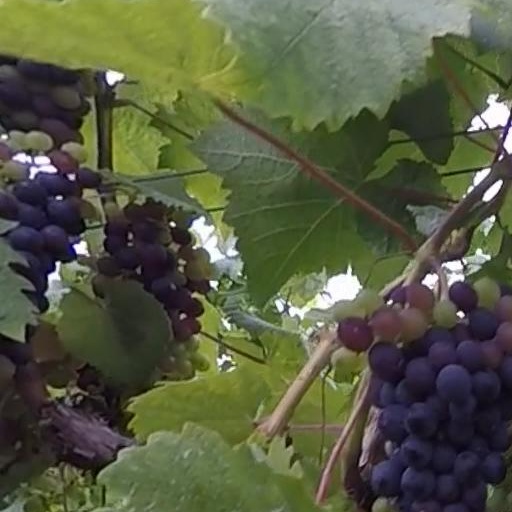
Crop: grape